Hip roof

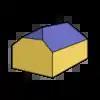
Half-hip roof

A half-hip, clipped-gable or jerkinhead roof has a gable, but the upper point of the gable is replaced by a small hip, squaring off the top of the gable. The lower edge of the half-hip may have a gutter that leads back on to the remainder of the roof on one or both sides. Both the gablet roof and the half-hipped roof are intermediate between the gabled and fully hipped types: the gablet roof has a gable above a hip, while a half-hipped roof has a hip above a gable.